William L. Proctor

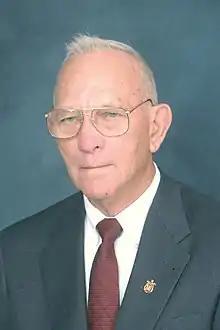

William L. Proctor (born January 27, 1933) is an American politician and university administrator. Proctor served as president of Flagler College in St. Augustine, Florida between 1971 and 2001. He then served as Chancellor of Flagler College from 2001 to his retirement from that post in 2020.